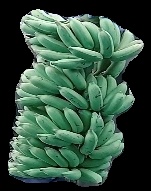
Variety: elakki-bale
Grade: grade1